Amurosaurus

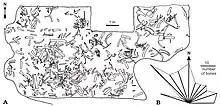
Bonebed at Blagoveschensk dinosaur locality

Russian paleontologists Yuri Bolotsky and Sergei Kurzanov first described and named this dinosaur in 1991. The generic name is derived from the Amur River and the Greek word "sauros" ("lizard"). The Amur (called Heilongjiang or "Black Dragon River" in Chinese) forms the border of Russia and China, and is near where this dinosaur's remains were found. There is one known species ("A. riabinini"), named in honor of the late Russian paleontologist Anatoly Riabinin, who conducted the first Russian expeditions to recover dinosaur remains in the Amur region in 1916 and 1917.